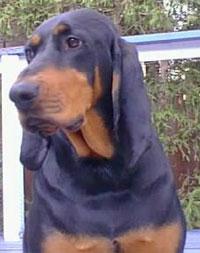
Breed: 225-n000062-black_and_tan_coonhound